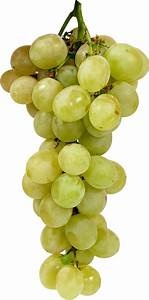
Label: grape